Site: brandenburg
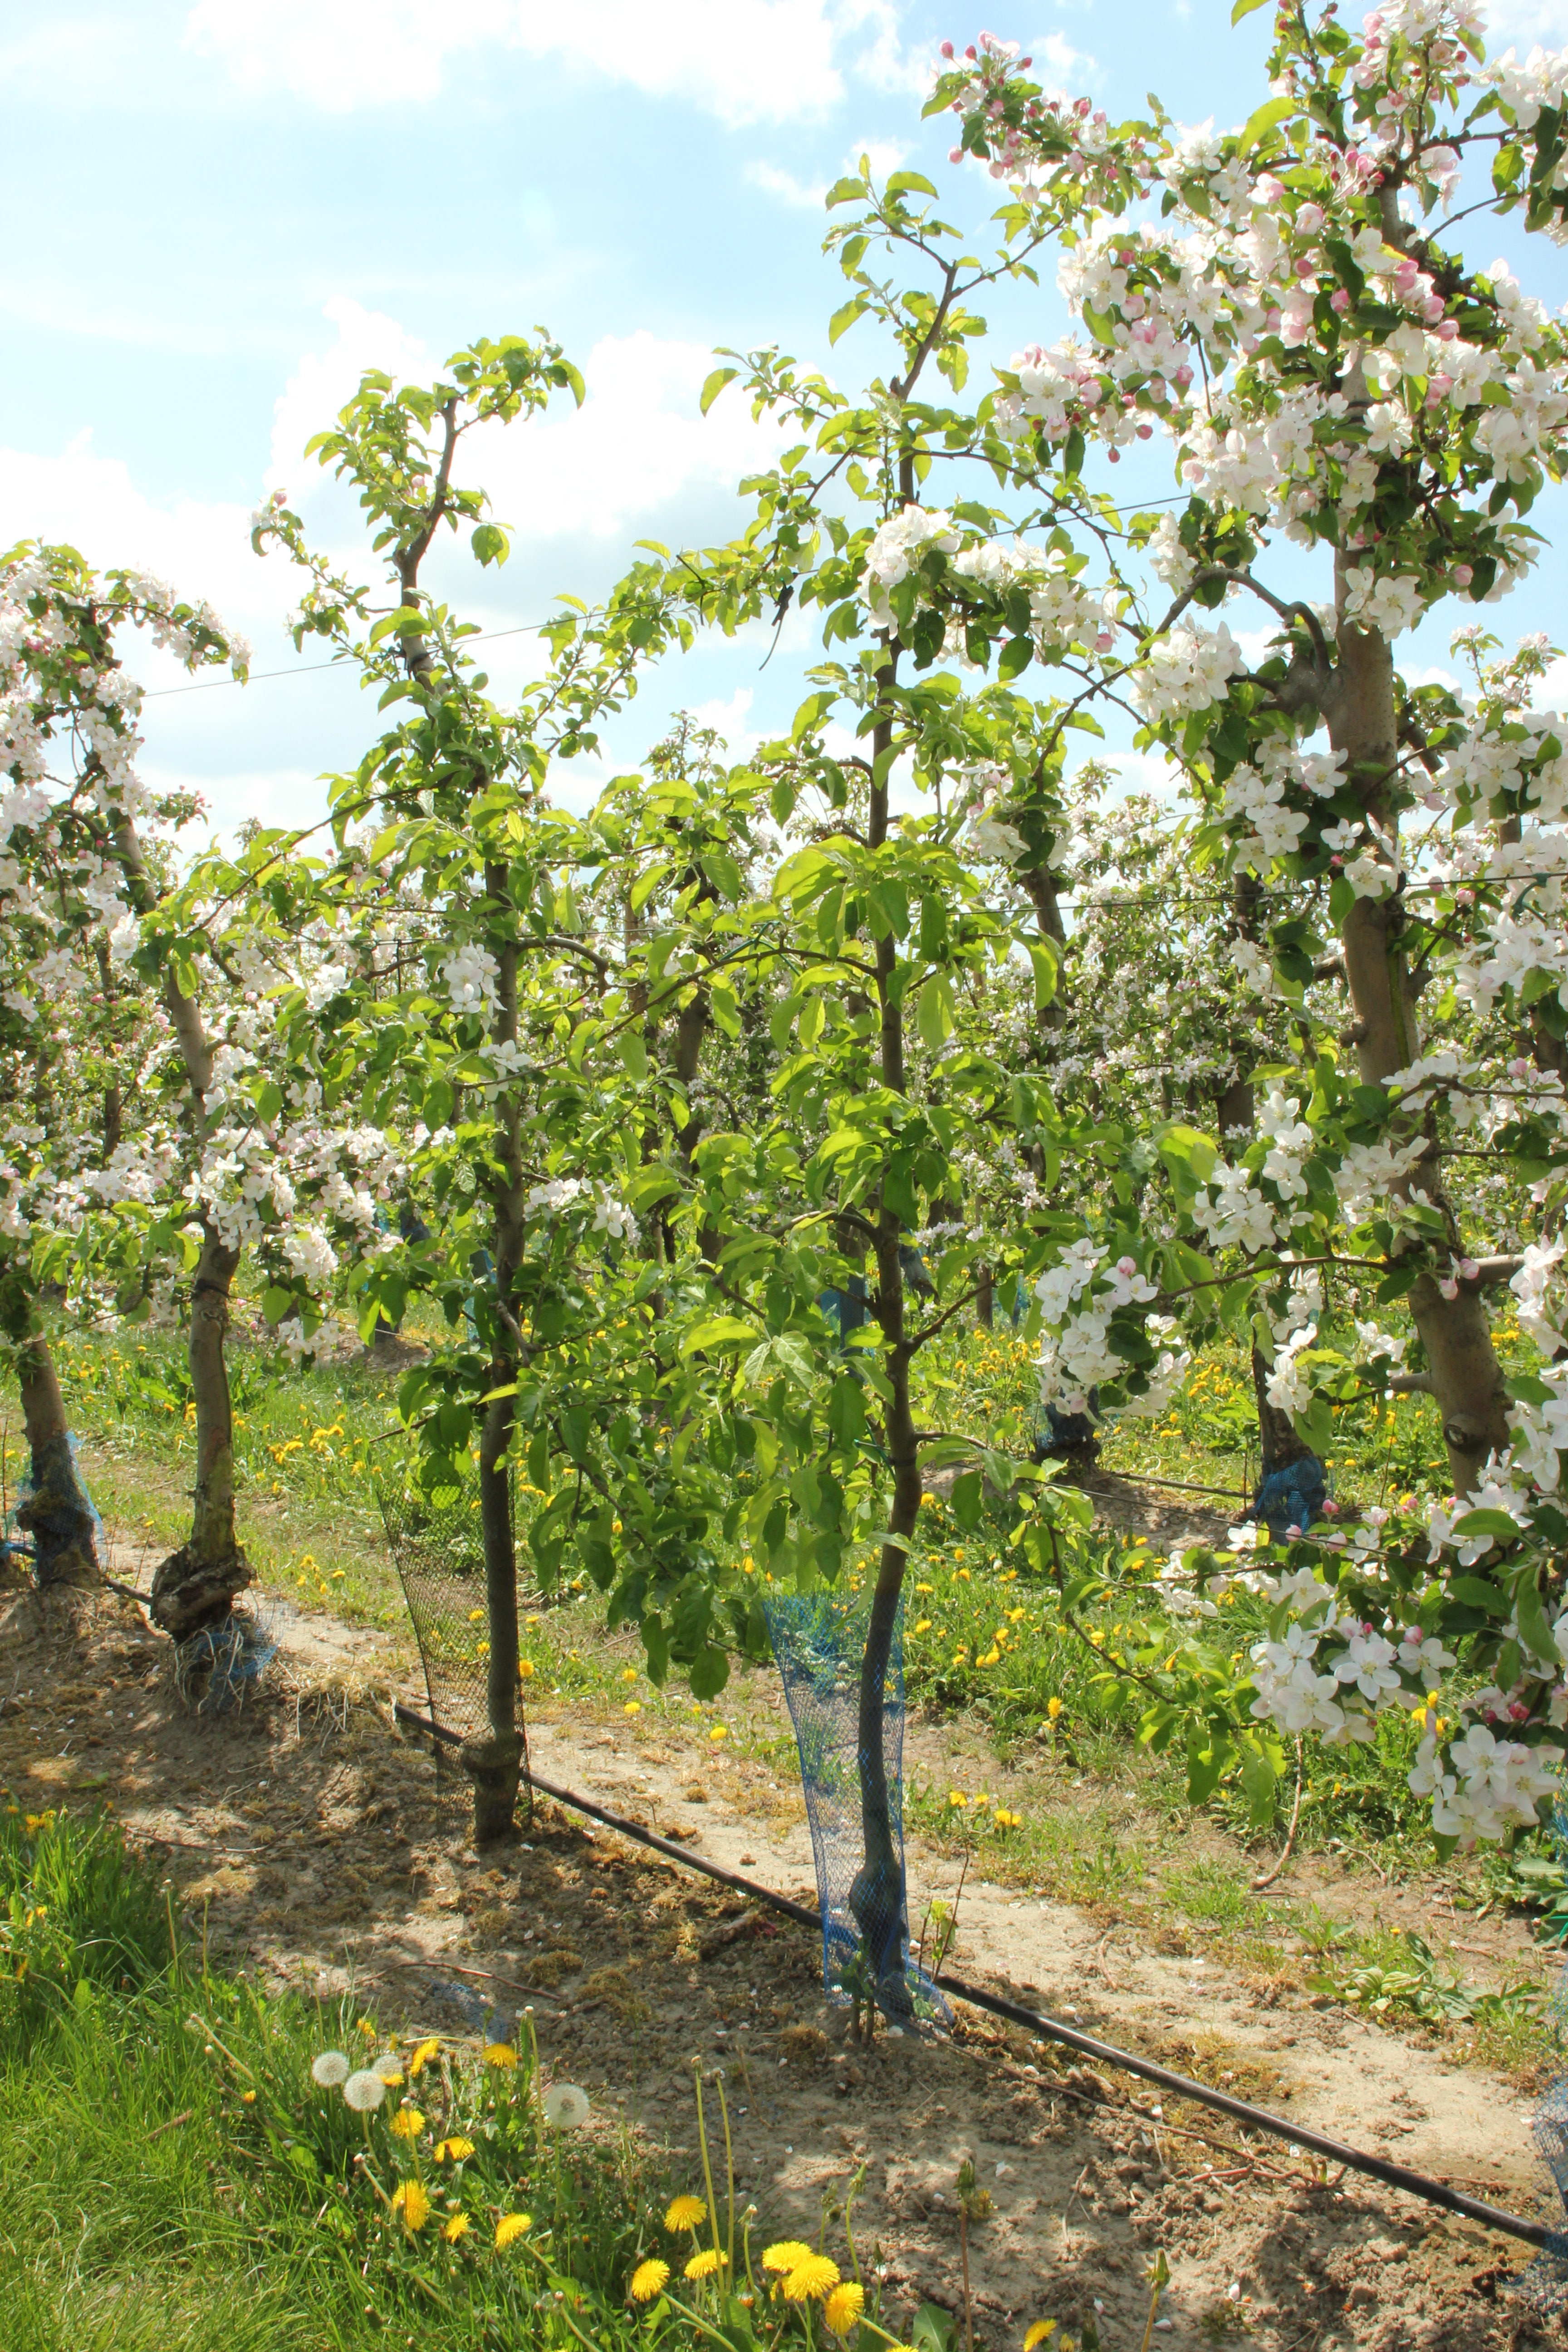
Growth stage (BBCH 65): Flowering